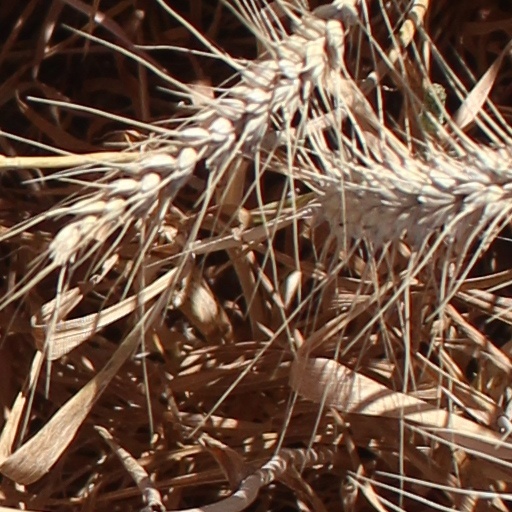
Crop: wheat